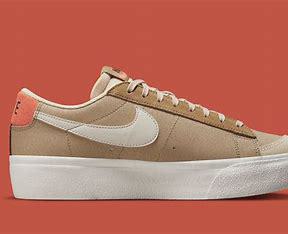
Brand: Nike
Model: Blazer Platform